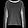
Label: Pullover